RMS Lusitania

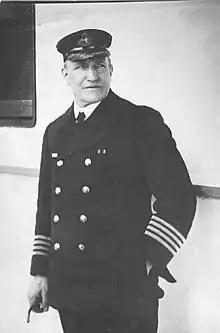
Captain William Thomas Turner, photographed on 11 March 1915.

"Lusitania" and other ships participated in the Hudson-Fulton Celebration in New York City from the end of September to early October 1909. The celebration was also a display of the different modes of transportation then in existence, "Lusitania" representing the newest advancement in steamship technology. A newer mode of travel was the aeroplane. Wilbur Wright had brought a Flyer to Governors Island and made demonstration flights before millions of New Yorkers who had never seen an aeroplane. Some of Wright's trips were directly over "Lusitania"; several photographs of "Lusitania" from that week still exist.